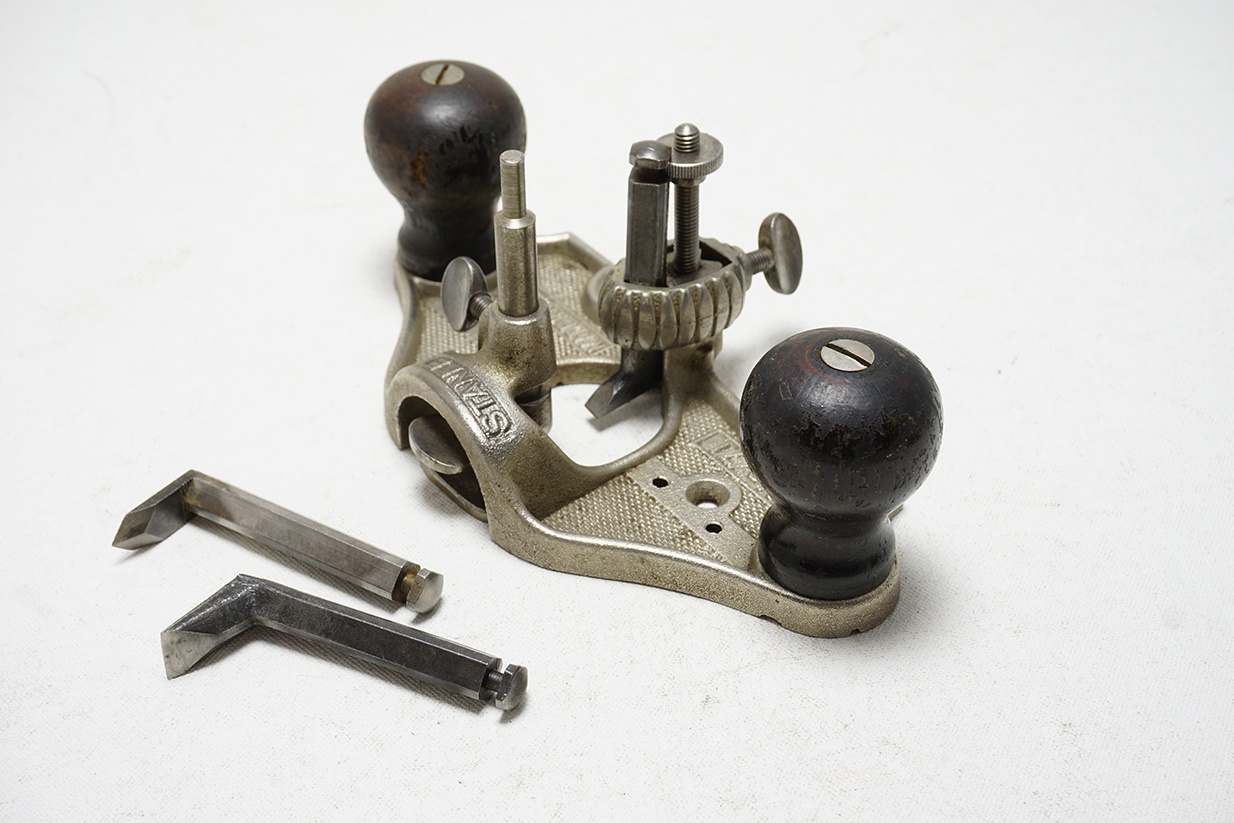
FINE STANLEY NO. 71 ROUTER PLANE WITH ALL 3 CUTTERS
Clean and fine. Includes depth stop, fence and 3 cutters. **All edge tools may need to be sharpened/honed before use**
Brand: Ted Dawson Antique Tools
Category: Hardware > Tools > Planes > Router Planes